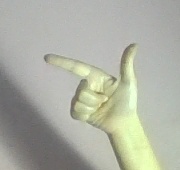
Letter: yaa